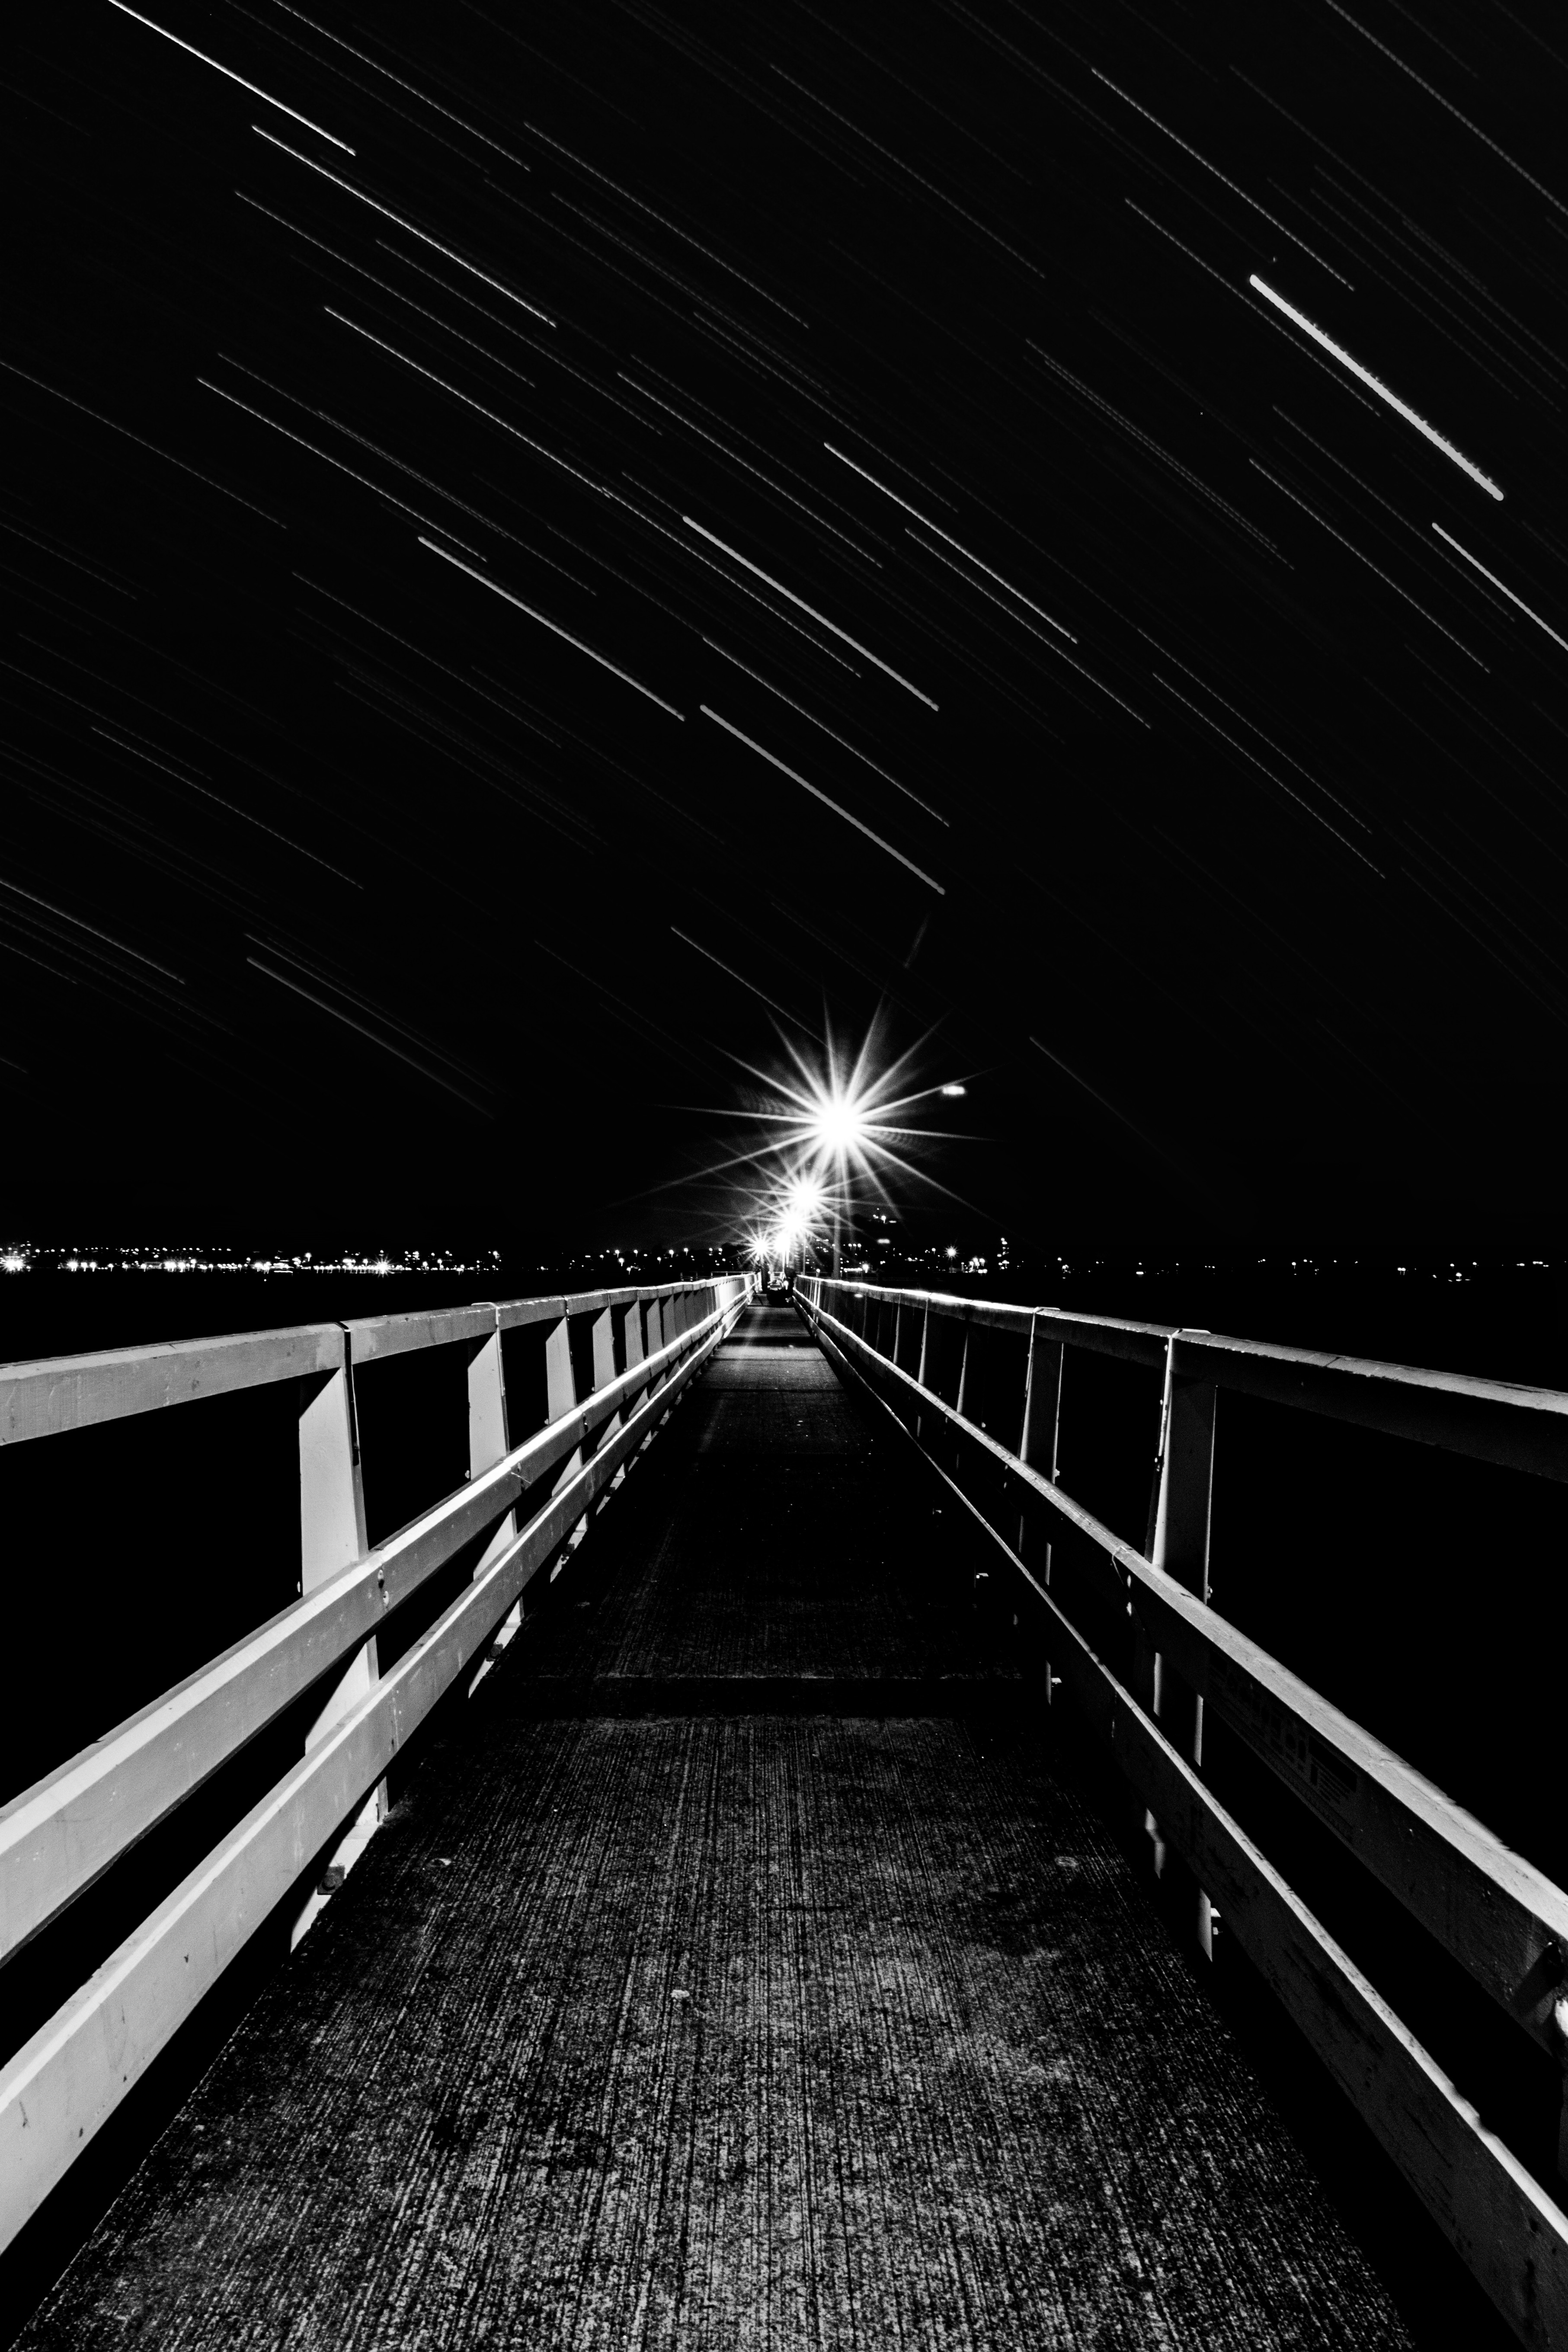
light, black and white, white, bridge, night, line, darkness, black, monochrome, infrastructure, symmetry, shape, monochrome photography